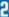
Number: 2